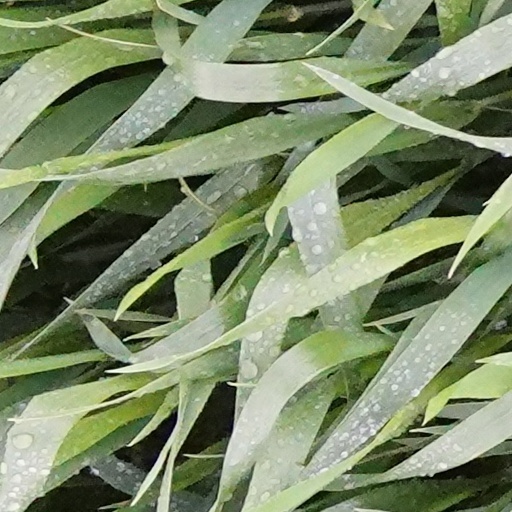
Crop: wheat